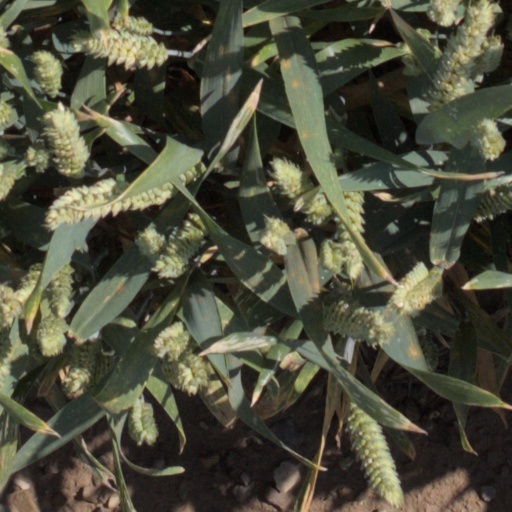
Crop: wheat